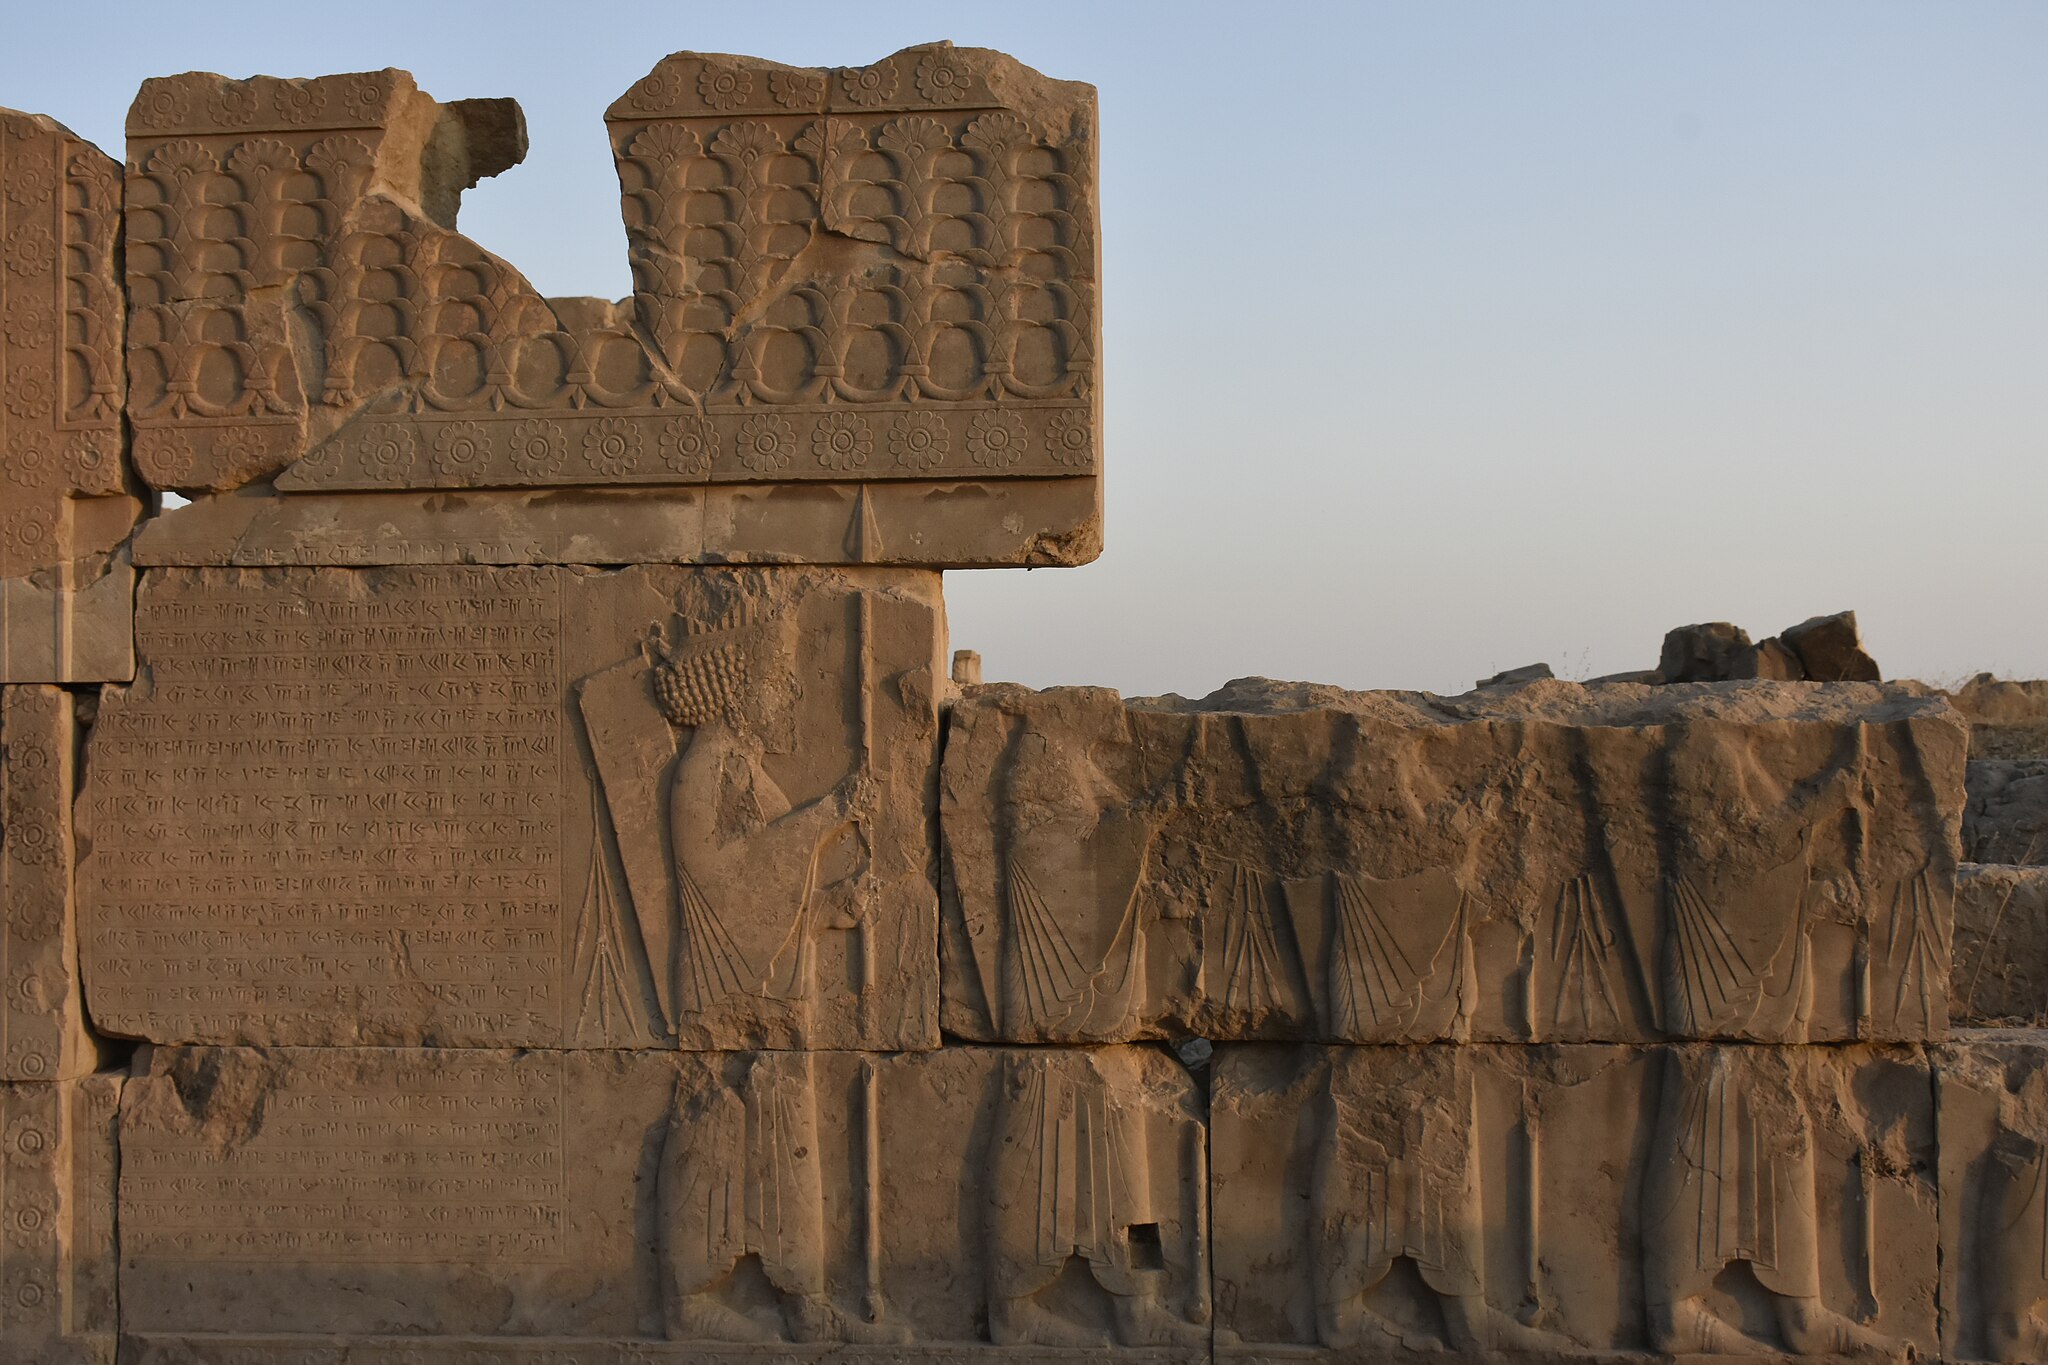
Title: تخت جمشید مرودشت شیراز 04
Date: 2019-09-15 18:43:37
Categories: Images from Wiki Loves Monuments 2019, Self-published work, Cultural heritage monuments in Iran with known IDs, Uploaded via Campaign:wlm-ir, Reliefs of Achaemenid warriors in Persepolis, Images from Wiki Loves Monuments in Marvdasht, 2019 in Persepolis, Images from Wiki Loves Monuments 2019 in Iran, Iran photographs taken on 2019-09-15, Northern staircase of Artaxerxes I Palace